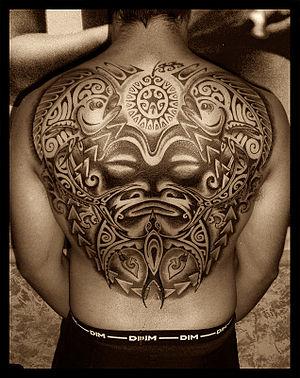
Ocean Spirit. Dos tatoué par Manu Farrarons.
Le tatouage historiquement pratiqué en Polynésie, et aujourd'hui diffusé dans le monde entier, a des origines diverses. En effet l’art du tatouage est intrinsèquement lié à la culture polynésienne. Il traduit « ce qu’il y a de plus profond dans l’homme ». Aux Marquises par exemple, « c’est la peau qui fait l’Enata, qui le rend humain, mortel et non simplement esprit ». Elle est son image et l’expression de son identité qui reflète le passé, et dévoile le futur d’une lignée qui remonte à la nuit des temps. Le tatouage avait été transmis par les anciens, des ancêtres divinisés, des dieux et l’on devait s’en montrer digne, s’y préparer physiquement. Détourner cet art, et ses motifs, de leur destination originelle, c’était assurément risquer leur couroux. L'histoire du tatouage est très difficile à retracer, car même s'il s'agit d'une pratique ancestrale, on ne peut pas encore la situer avec exactitude dans le temps.